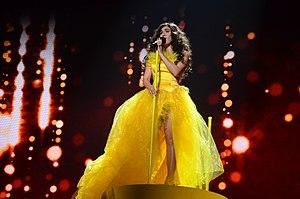
La Suisse participe au Concours Eurovision de la chanson, depuis sa première édition, en 1956, et l'a remporté à deux reprises : en 1956 et 1988.